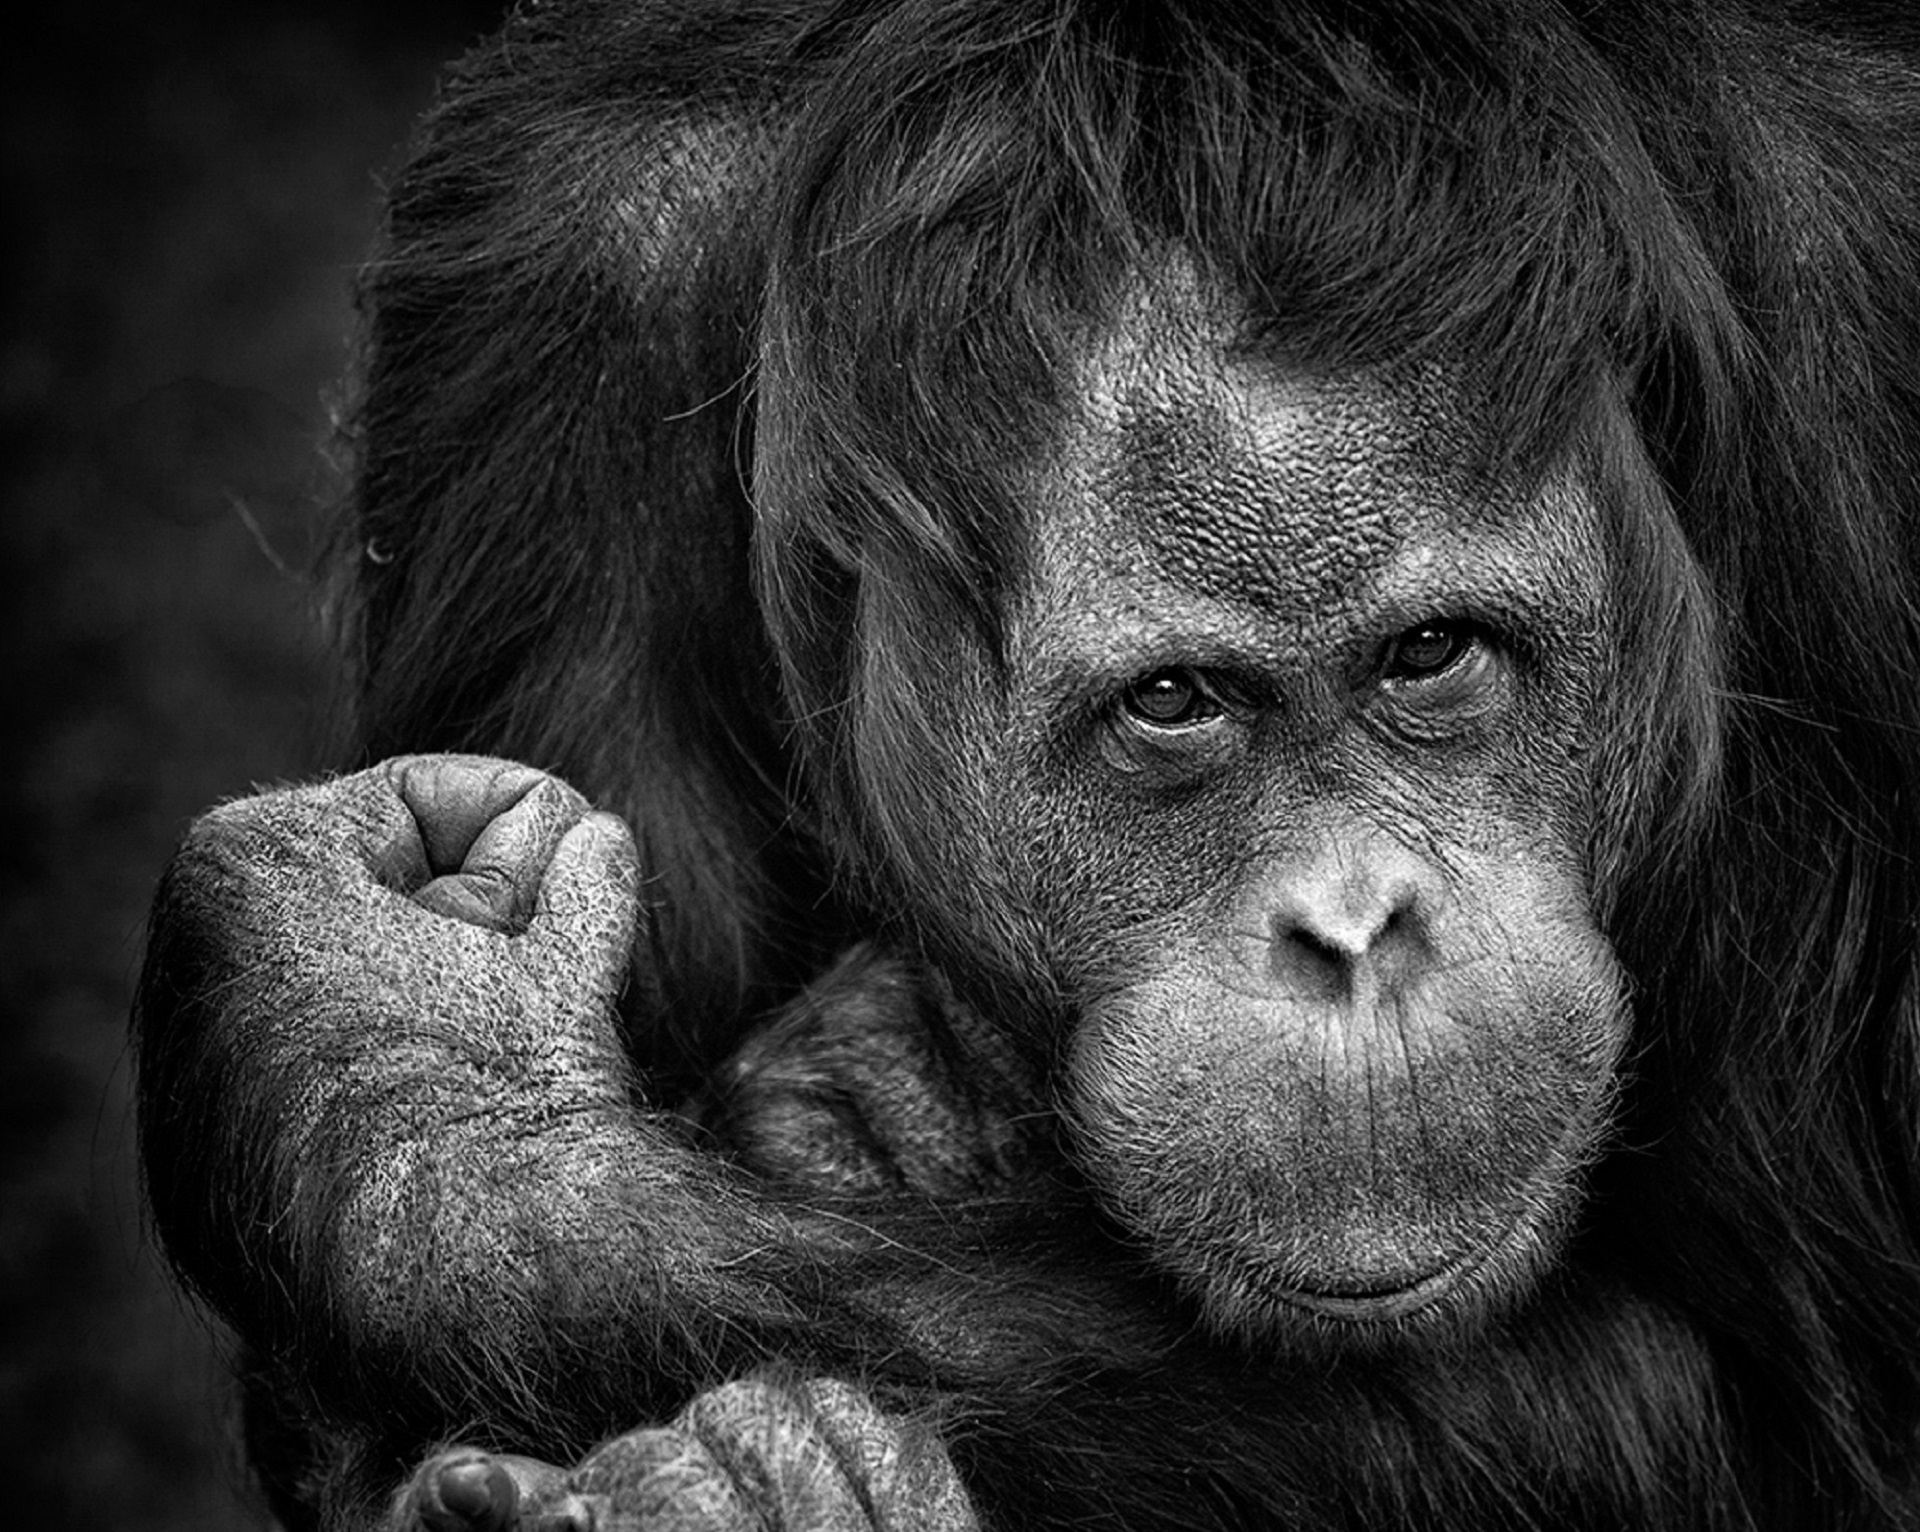
nature, black and white, animal, looking, portrait, mammal, black, monochrome, monkey, primate, chimpanzee, chimp, close up, fist, face, furry, head, hairy, pose, vertebrate, captive, monochrome photography, western gorilla, great ape, common chimpanzee